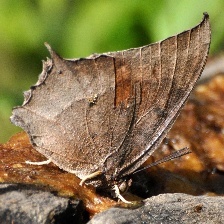
Species: TROPICAL LEAFWING